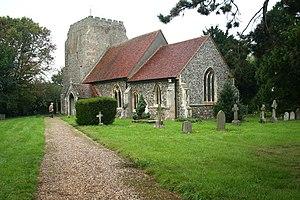
Holton St Mary est une localité d'Angleterre, au Royaume-Uni, située dans le district de Babergh, comté du Suffolk.